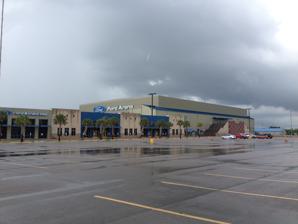
Building: Doggett Ford Park
Country: United States of America
Year built: 2003
This article is about the park in Texas. For the park in Louisiana, see Ford Park (Shreveport, Louisiana) . Doggett Ford Park Address 5115 Interstate 10 South Beaumont, Texas , 77705 United States Coordinates 30°0′35.6″N 94°10′51.2″W / 30.009889°N 94.180889°W / 30.009889; -94.180889 Owner Jefferson County, Texas Operator OVG360 Capacity Arena: 9,737 Pavilion: 14,000 Construction Opened 2003 Construction cost $75 million Architect Long Architects, Inc. General contractor Allco Construction LLC. Website Venue Website Doggett Ford Park is a 221-acre multi-purpose entertainment complex consisting of an arena , exhibit hall, amphitheater , midway , and 12 youth baseball fields located on I-10 South in Beaumont, Texas . The complex opened in 2003. It is owned by Jefferson County, Texas and operated by OVG360, a division of the Oak View Group . It is the home of the South Texas State Fair . In 2020, Jefferson County began negotiations to sell Ford Park to Renaissance Development Group, which would add a hotel and a horse-racing track to the complex. The deal fell through in 2022 after Renaissance failed to put additional earnest money towards the $22 million sale price. The Southeast Texas Ford Dealers have held the naming rights to the complex since 2003, a deal which will expire at the end of 2022. Facilities Ford Arena seats 9,737 people. The arena hosts concerts, rodeos, circuses, motorsports, ice shows and many other special events. It was also the former home to several professional teams including the Oxford City FC of Texas (formerly the Texas Strikers) of the Major Arena Soccer League , the Southeast Texas Mavericks ABA franchise, Beaumont Drillers of the NIFL , and the Texas Wildcatters of the ECHL , and the Beaumont Panthers of The Basketball League . It will soon be the home of the Beaumont Renegades , originally members of American Indoor Football . Ford Exhibit Hall is a multi-purpose hall for exhibits, trade shows, and more. It has 83,000 feet (25,000 m) of space. The hall includes a 48,000 sq ft dedicated exhibit floor, an 11,000 sq ft lobby/pre-convention space, 8 meeting rooms, 6 loading bays, concession stands, and restrooms. Ford Fields are 12 youth softball / baseball fields. The infields are all-weather synthetic turf. Each field has covered seating with protective netting. Also included are 1,000 onsite parking spots, concession stands, and restrooms.  Ford Fields served as the home venue for Lamar University 's Lamar Lady Cardinals softball team in 2013 and 2014, the first two seasons following restart of the softball program at Lamar. Ford Midway is a 9-acre (36,000 m 2 ) midway for fairs, carnivals, and other large outdoor events. The midway includes two free-span livestock show barns. Ford Pavilion is an outdoor amphitheater, seats 14,000 people. The pavilion includes 2 star dressing rooms, 2 supporting act dressing rooms, 3 production offices, 7 loading bays, a catering/crew room, parking, restrooms, and concessions. See also Beaumont Civic Center Fair Park Coliseum Ford Arena List of contemporary amphitheatres Montagne Center References